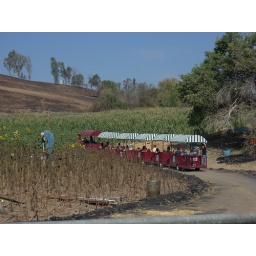
Sunflower field with train in f/ground